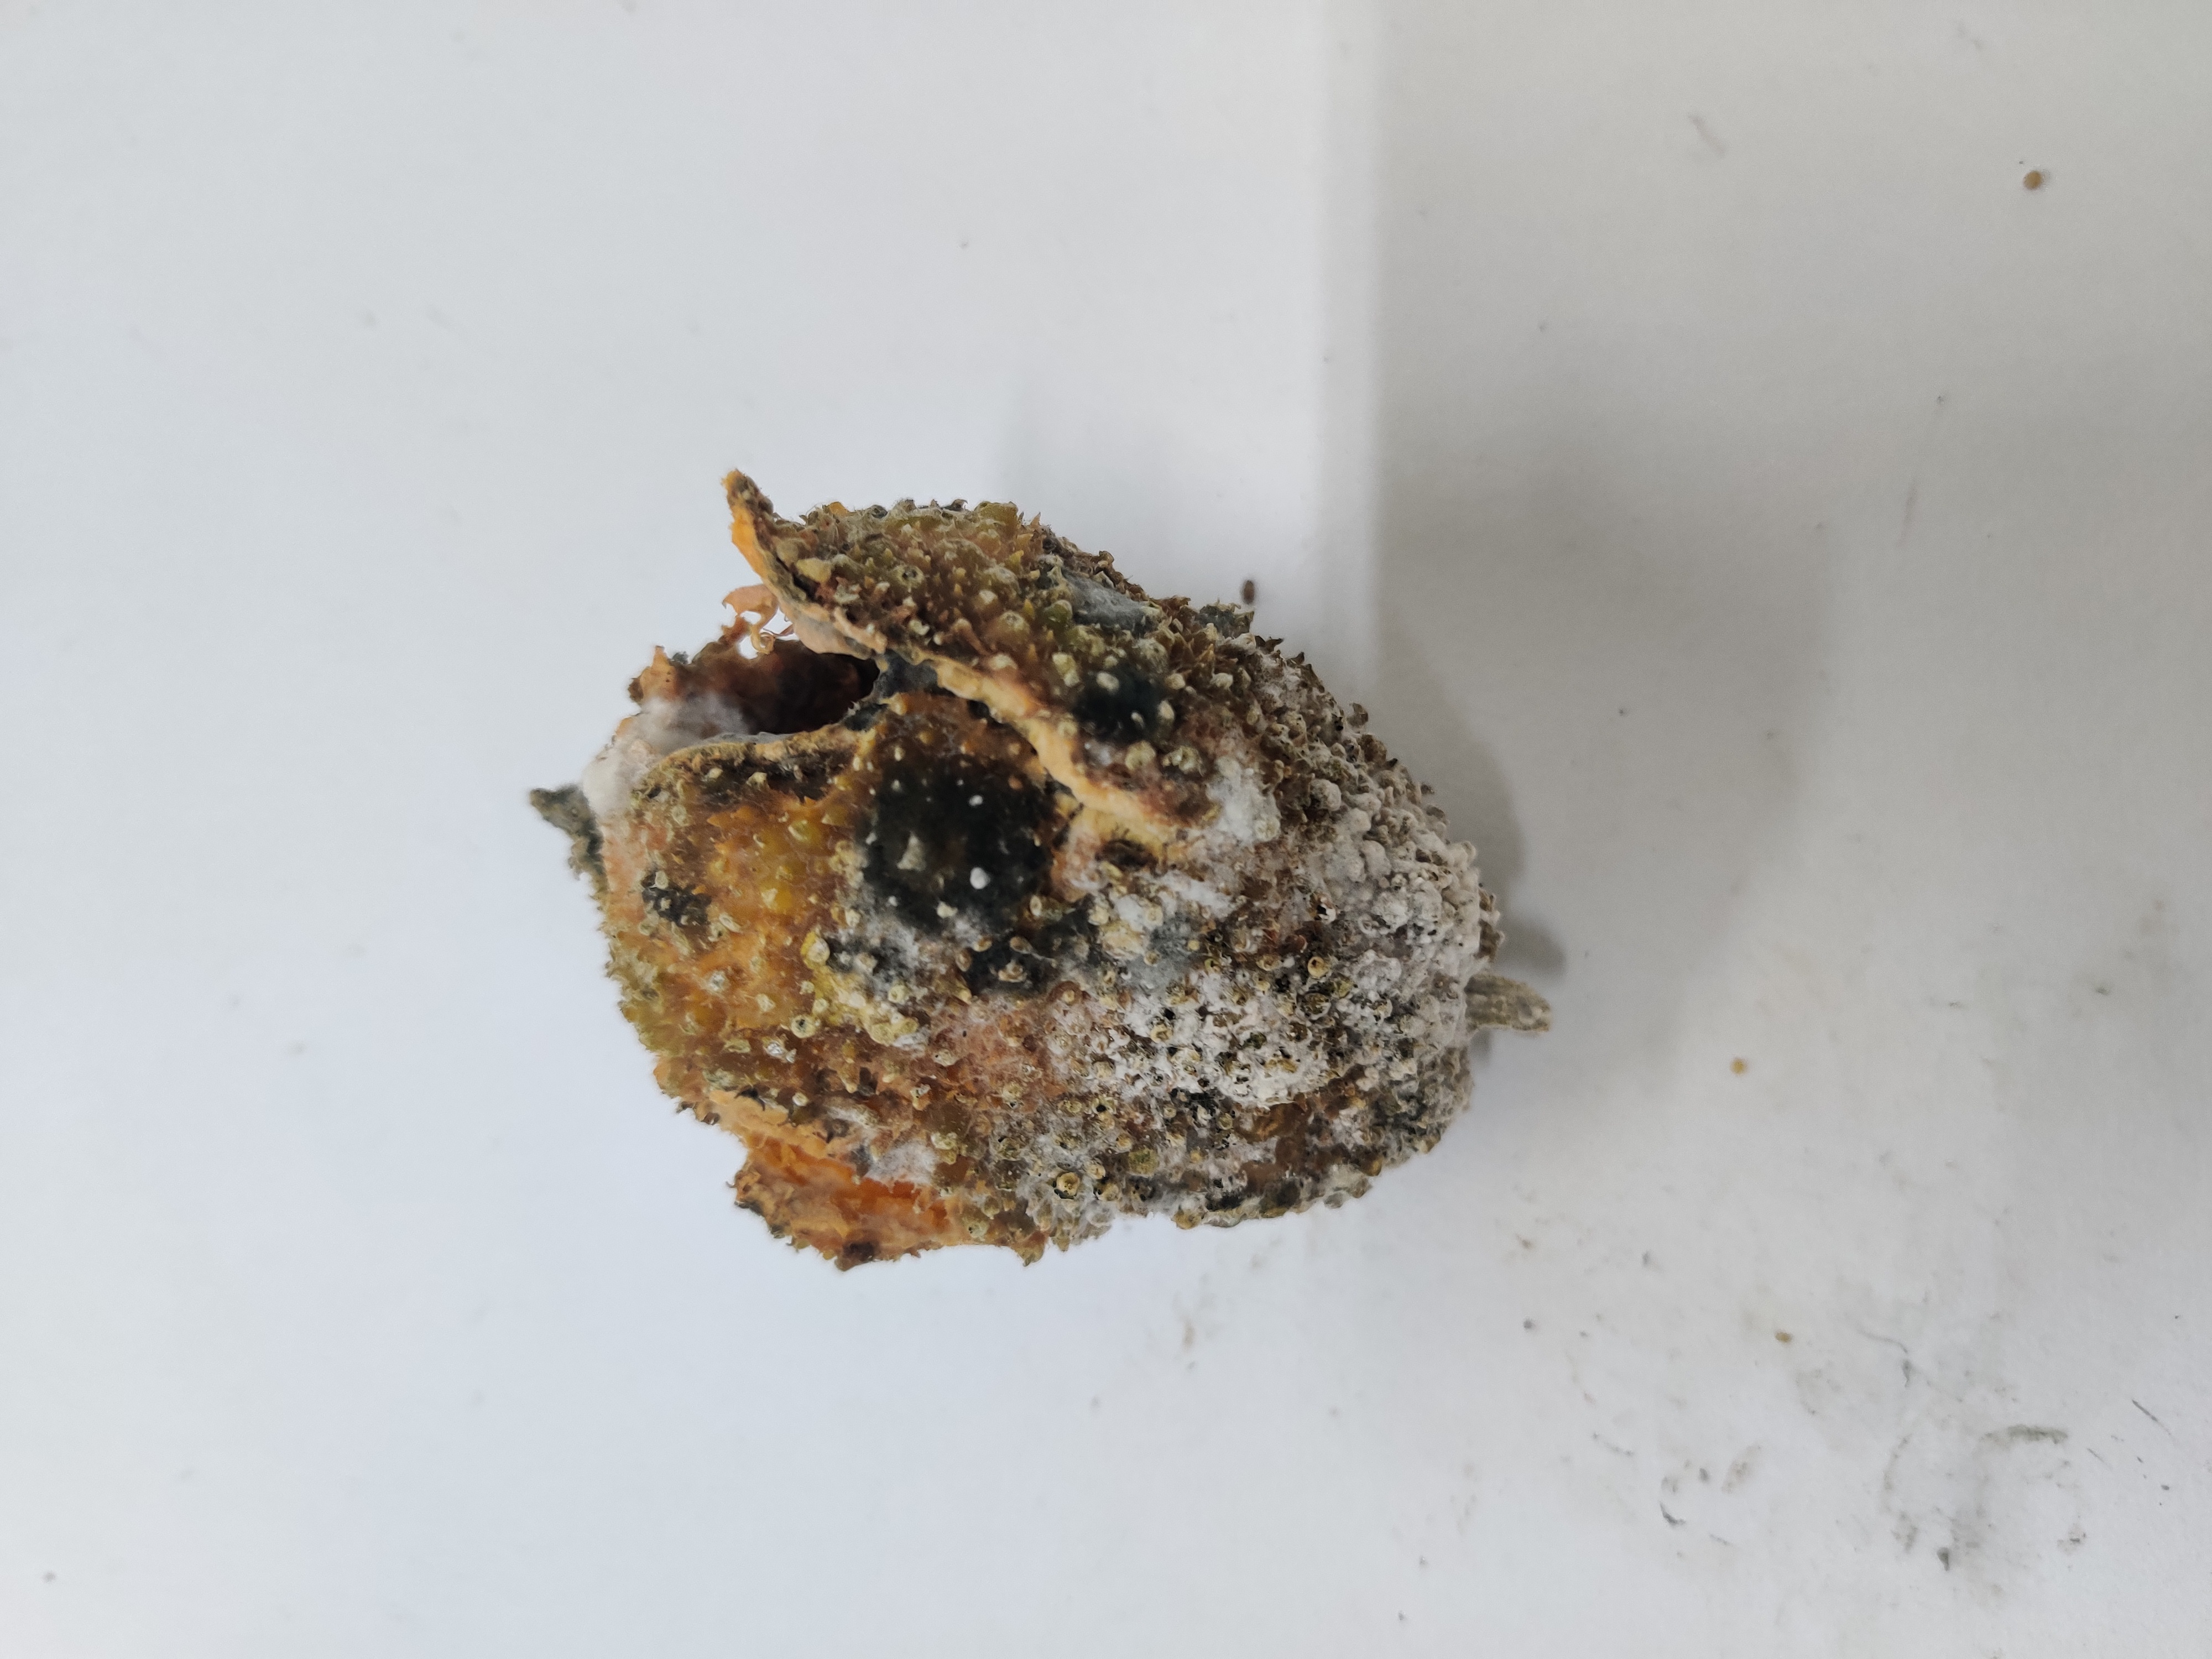
Crop: Spiny Gourd
Condition: Damaged